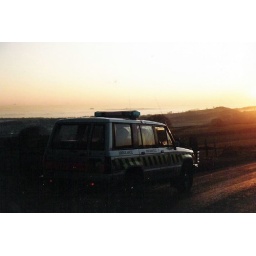
Sunrise over Sheffield with cloud inversion, you can see some tops of tower blocks poking through.